Gleason's Gym

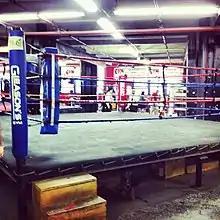
Boxing ring at Gleason's Gym, 2012.

Gleason's is a boxing gym located on the Brooklyn waterfront. The gym was founded by Peter Gagliardi, a former bantamweight, who changed his name to Bobby Gleason. It moved to Manhattan and then to Brooklyn. Gleason's is now owned by Bruce Silverglade.